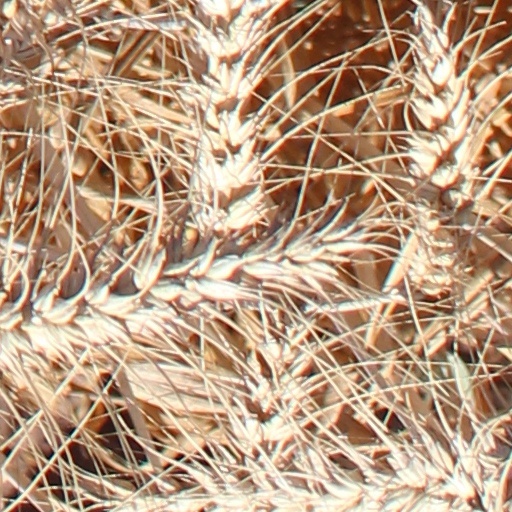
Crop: wheat